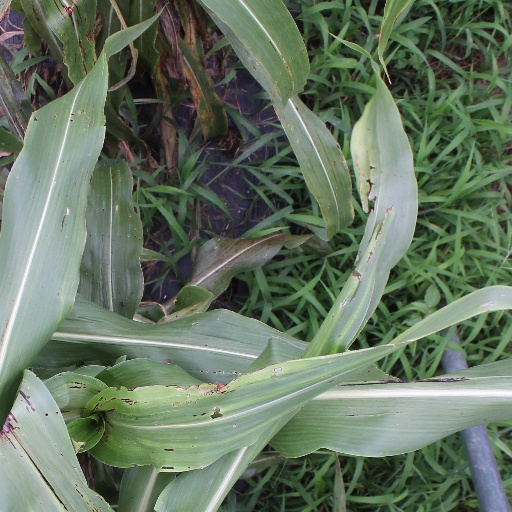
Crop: sorghum